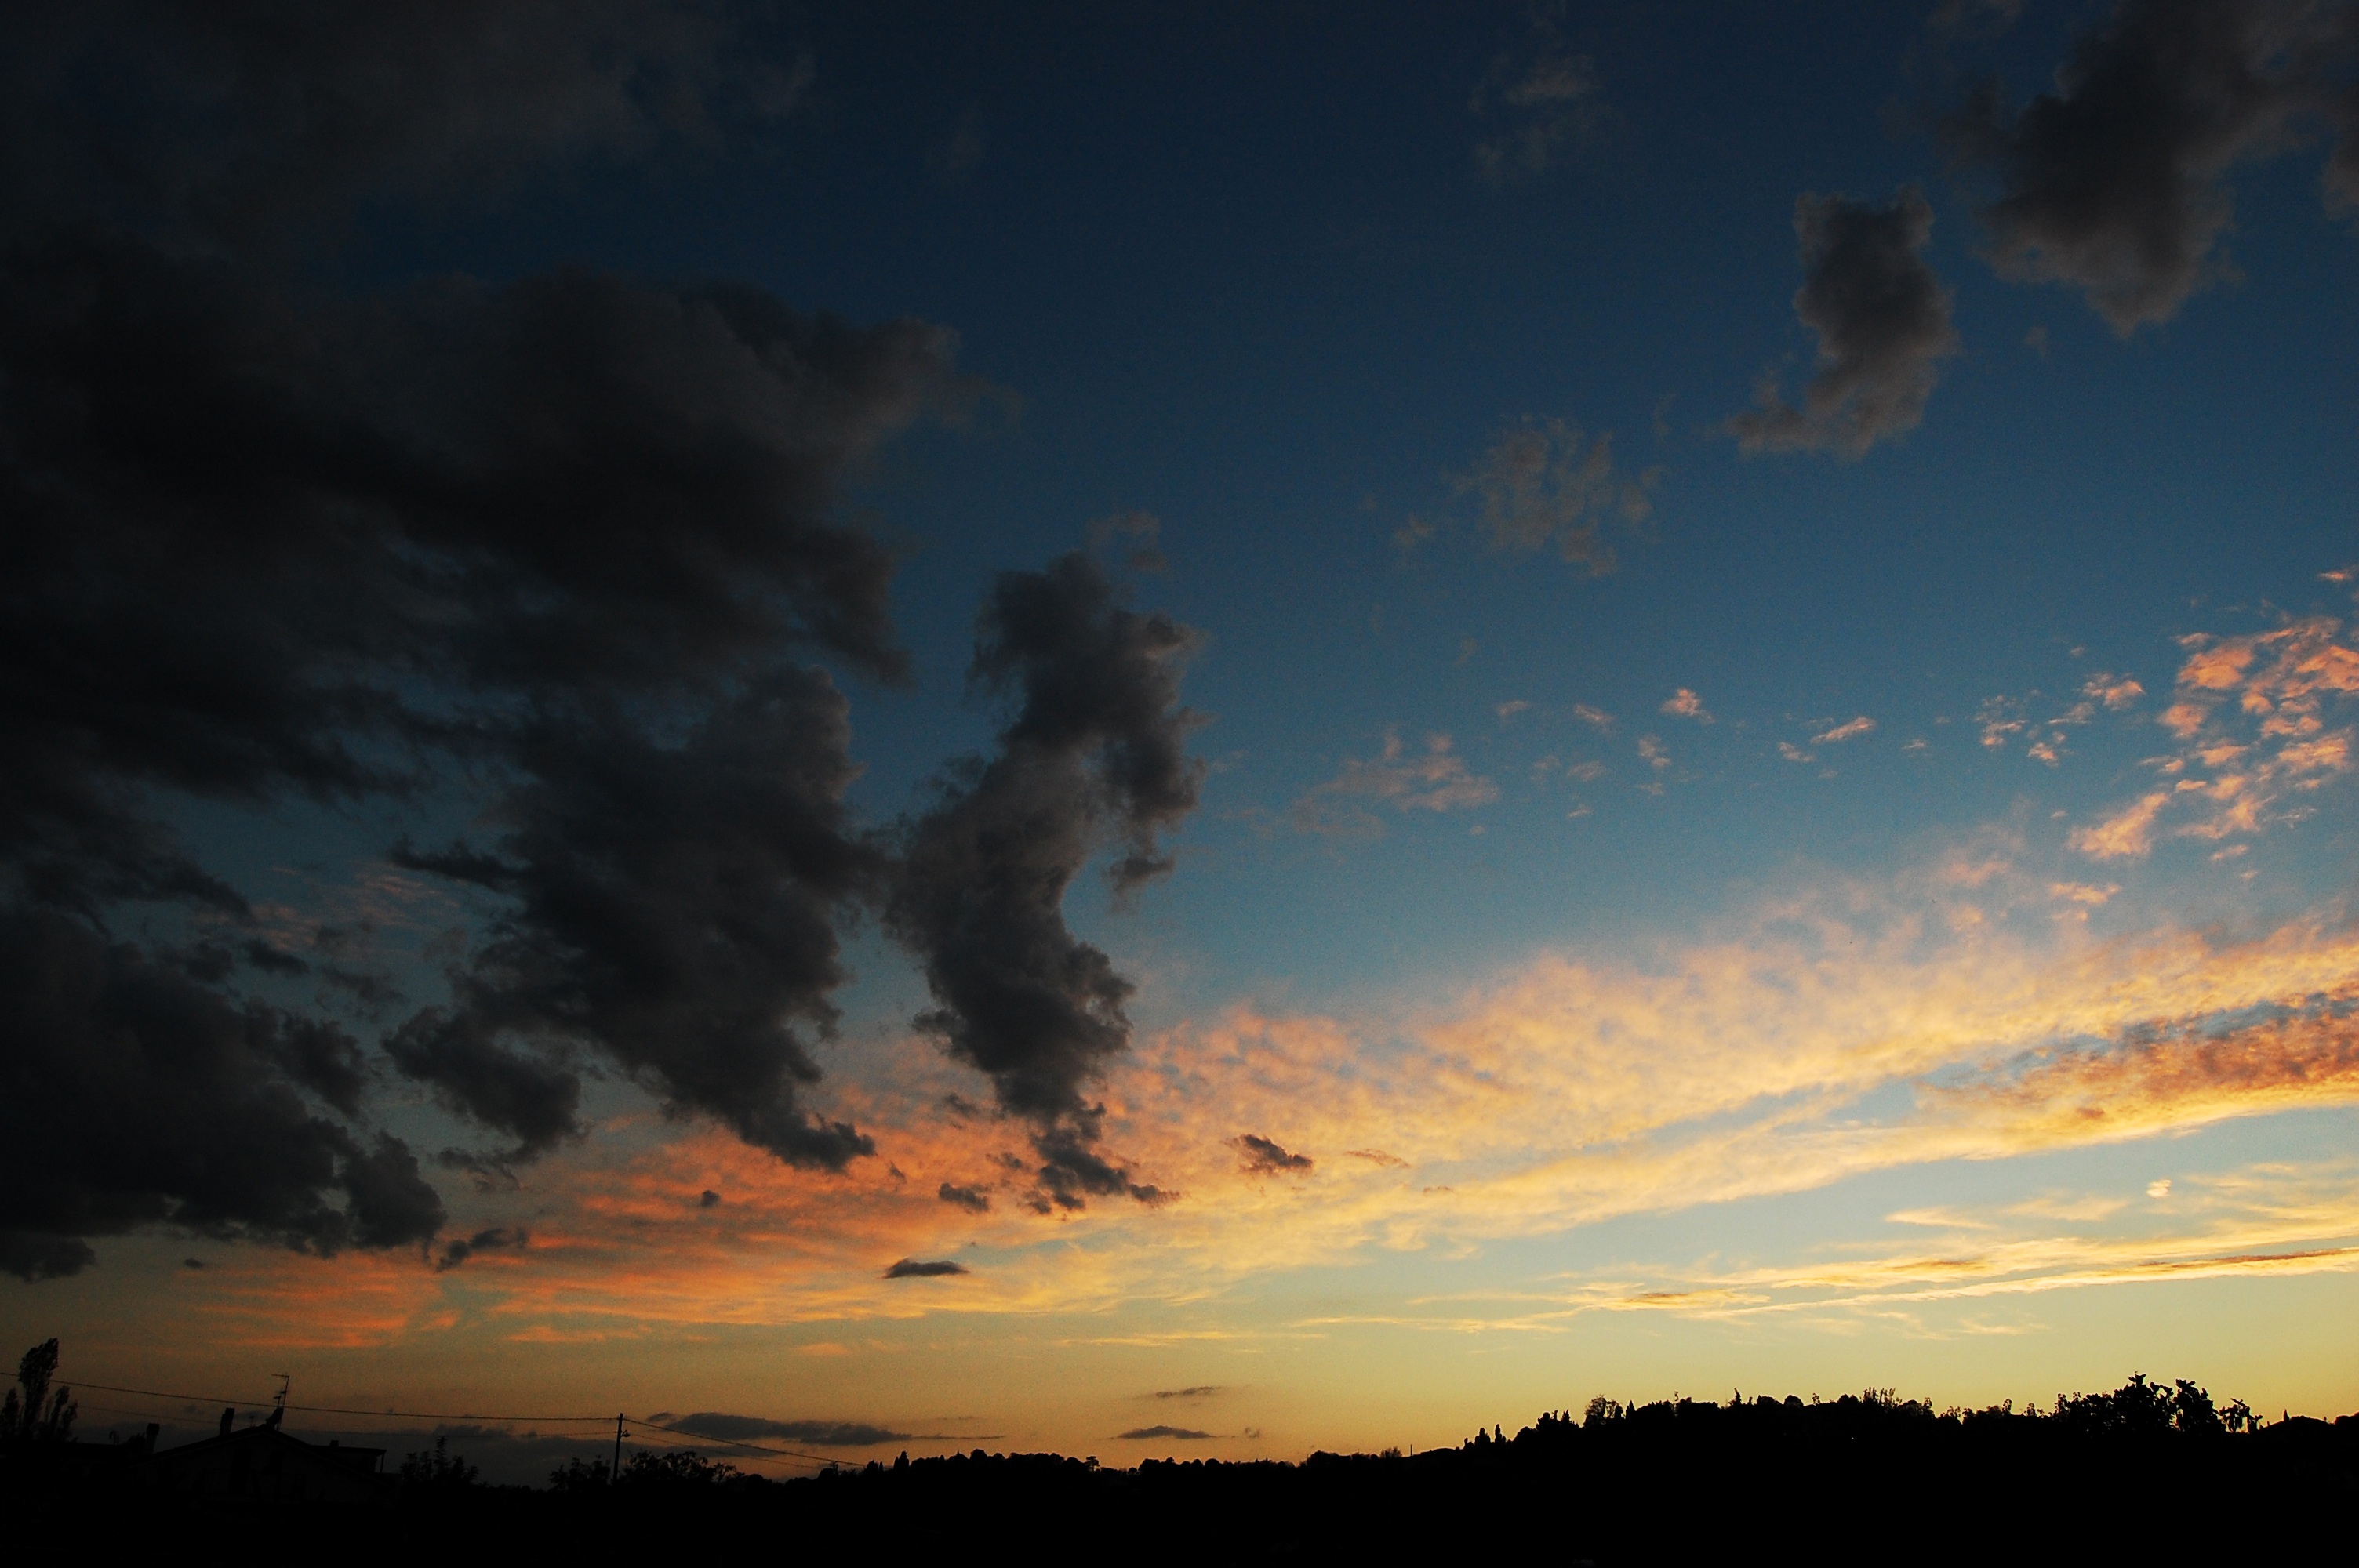
landscape, horizon, light, cloud, sky, sunrise, sunset, sunlight, cloudy, morning, dawn, atmosphere, dusk, evening, twilight, blue, clouds, campaign, afterglow, emilia romagna, meteorological phenomenon, colored sky, red sky at morning, black clouds